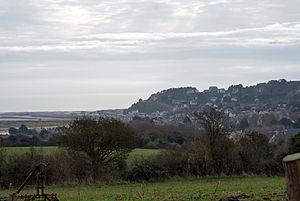
La ville et le port de Carteret Cotentin Manche Normandie France
Plus familièrement, il est aussi appelé « Havre de Carteret ».